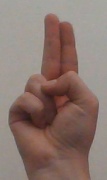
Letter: taa